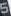
Number: 5